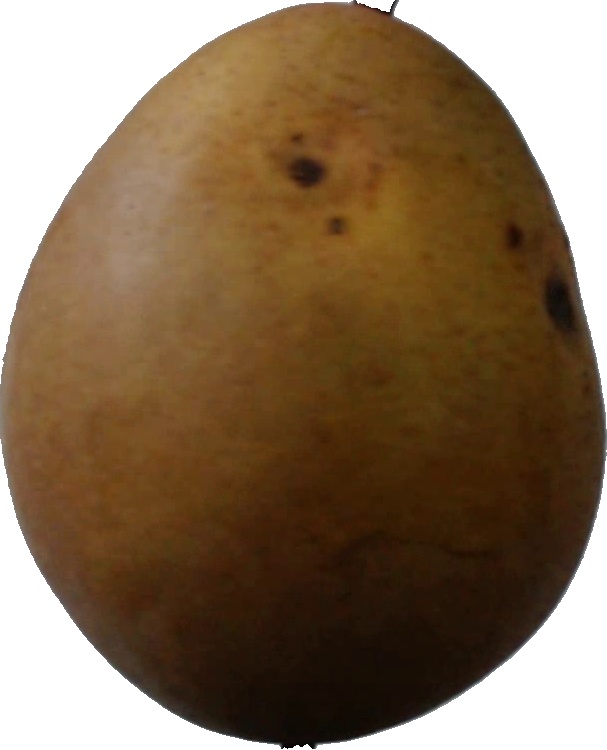
Label: pear_3